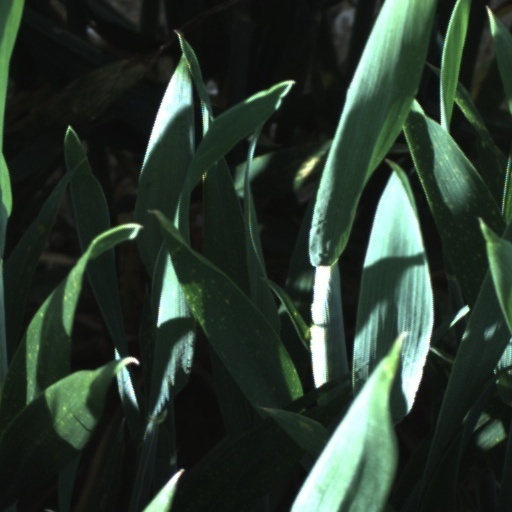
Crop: wheat